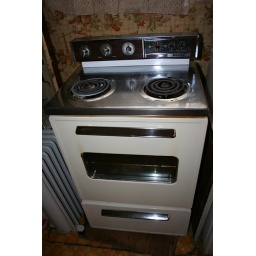
electic just plug in the wall 2 burner stove with oven